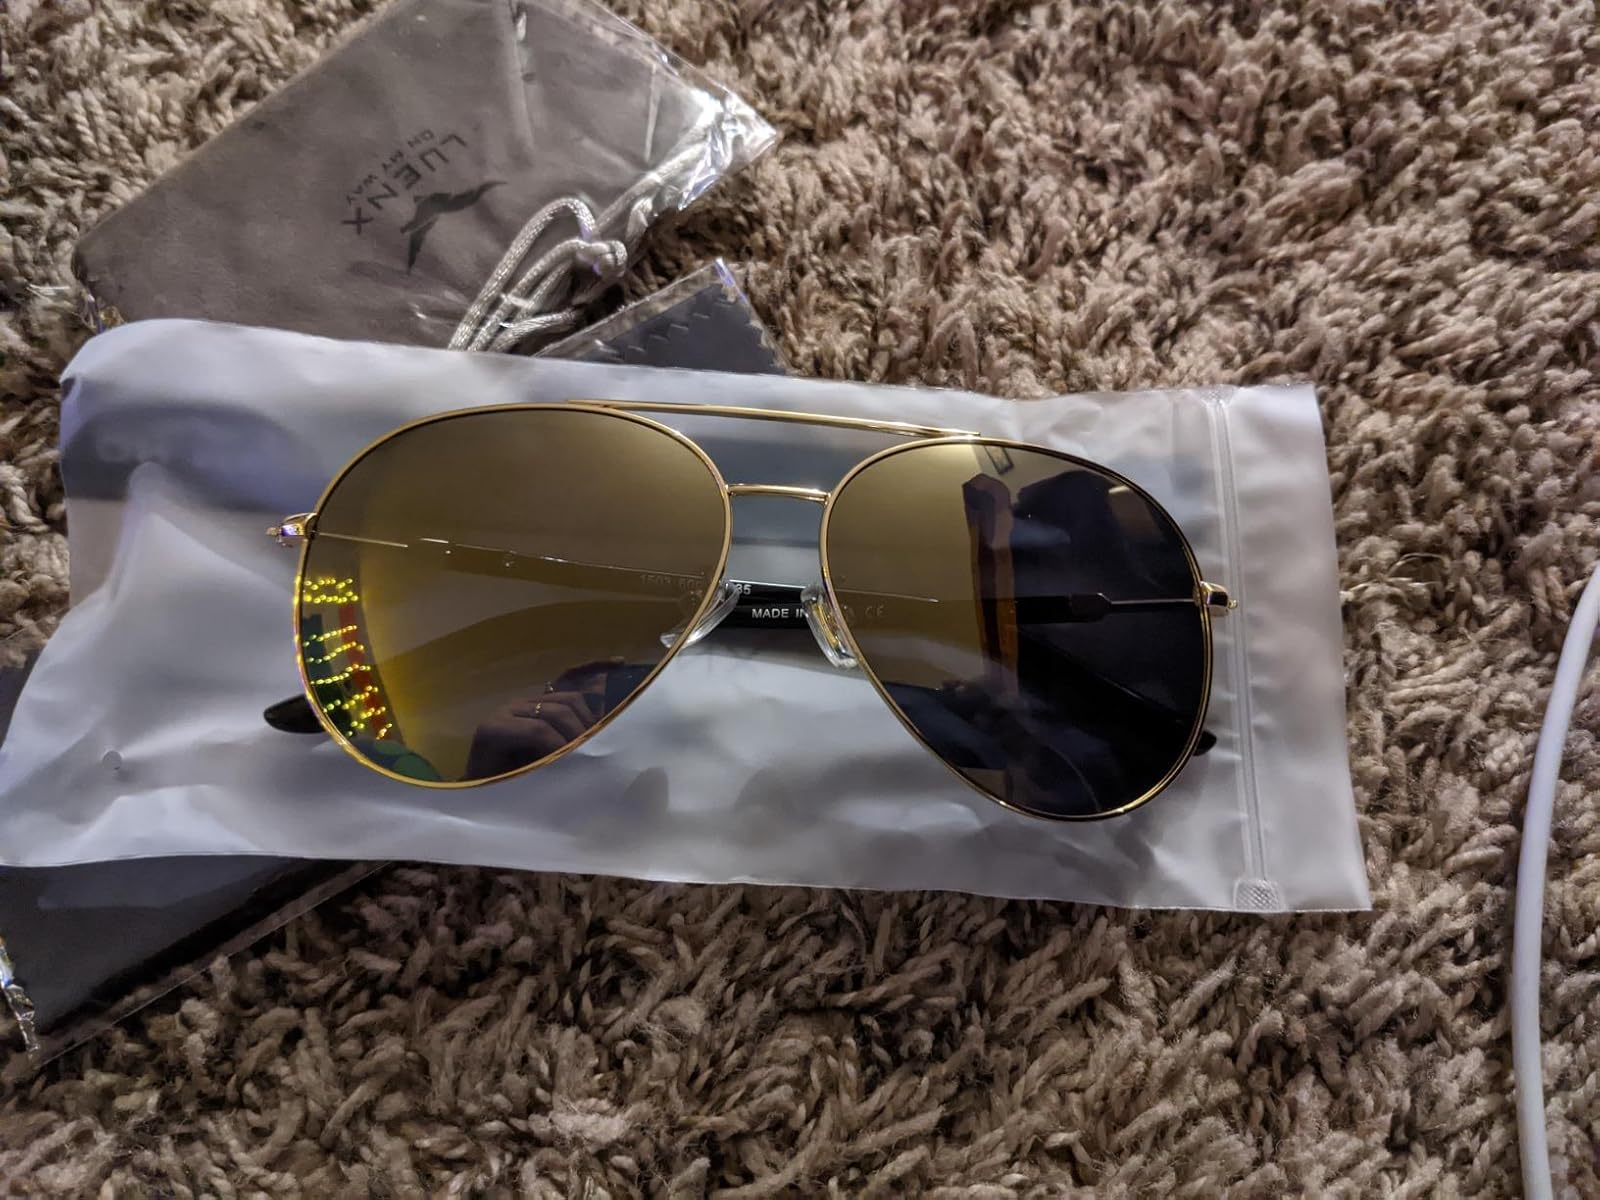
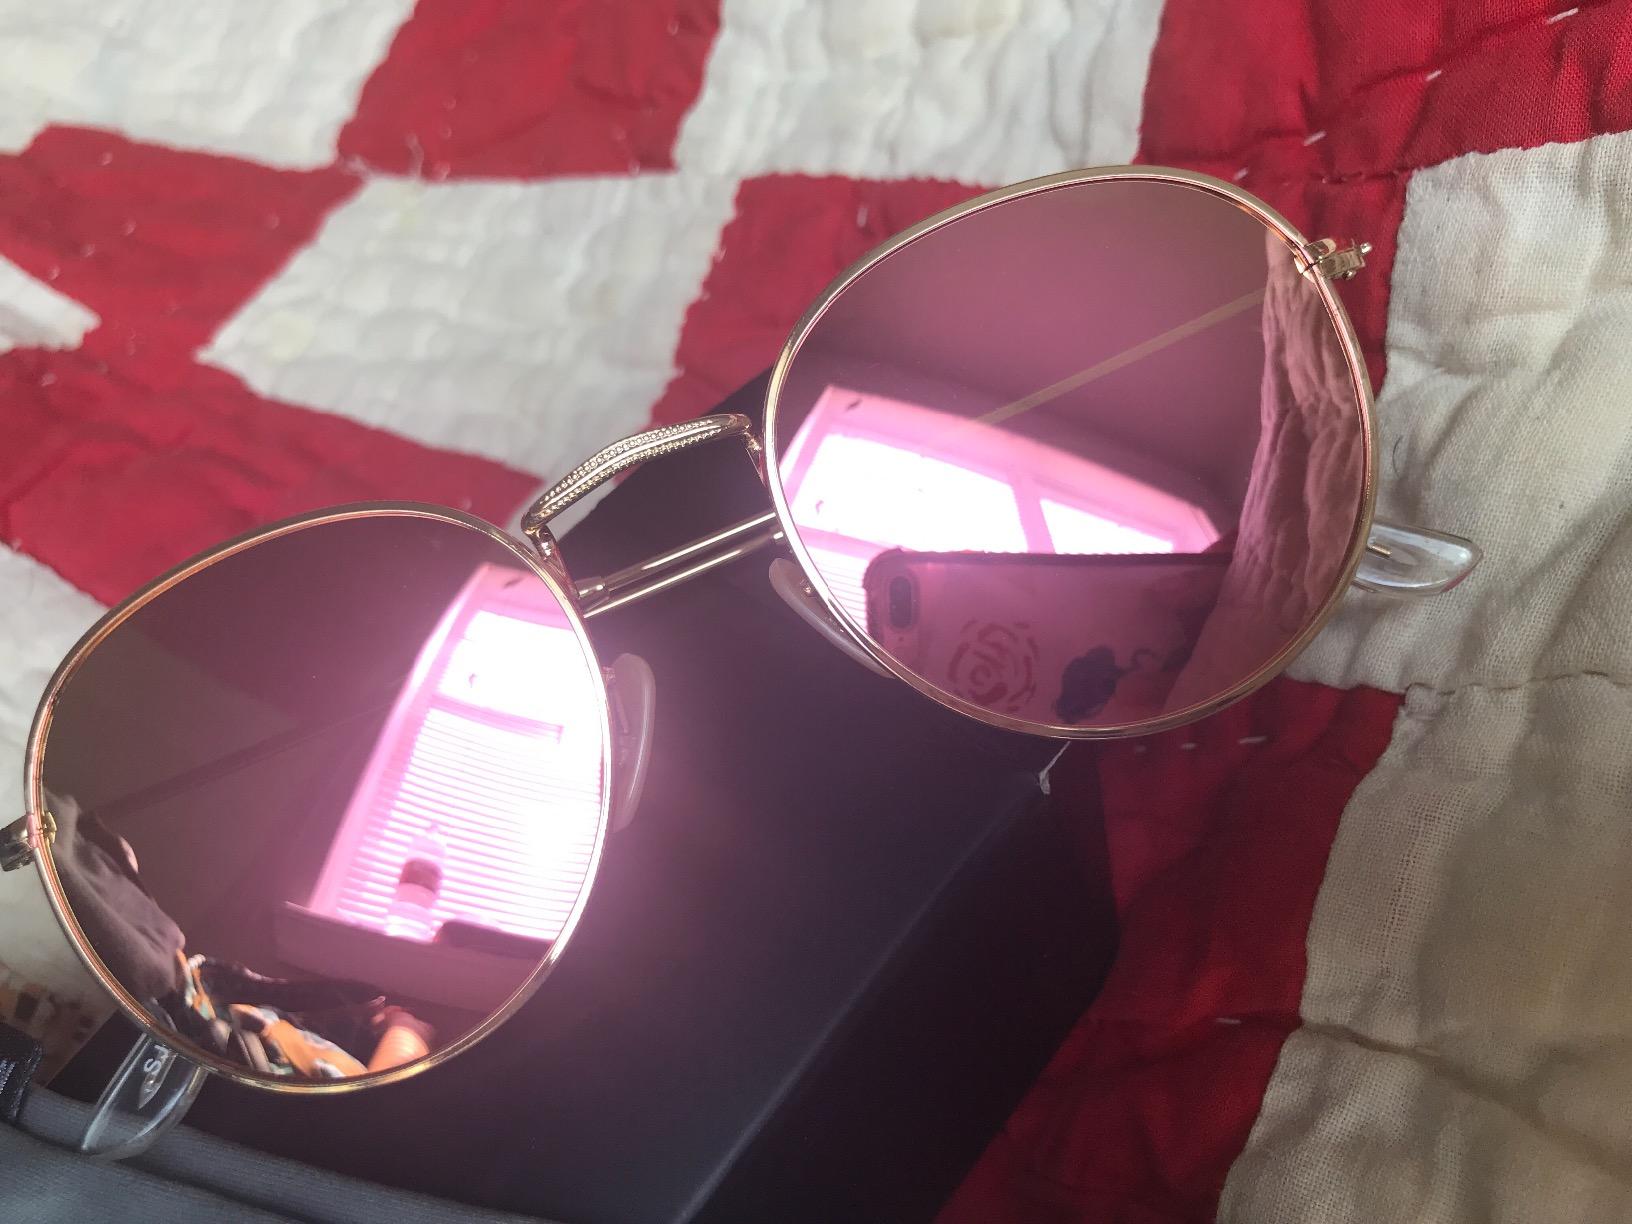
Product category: accessories_sunglasses
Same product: no